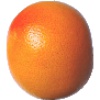
Label: Grapefruit Pink 1